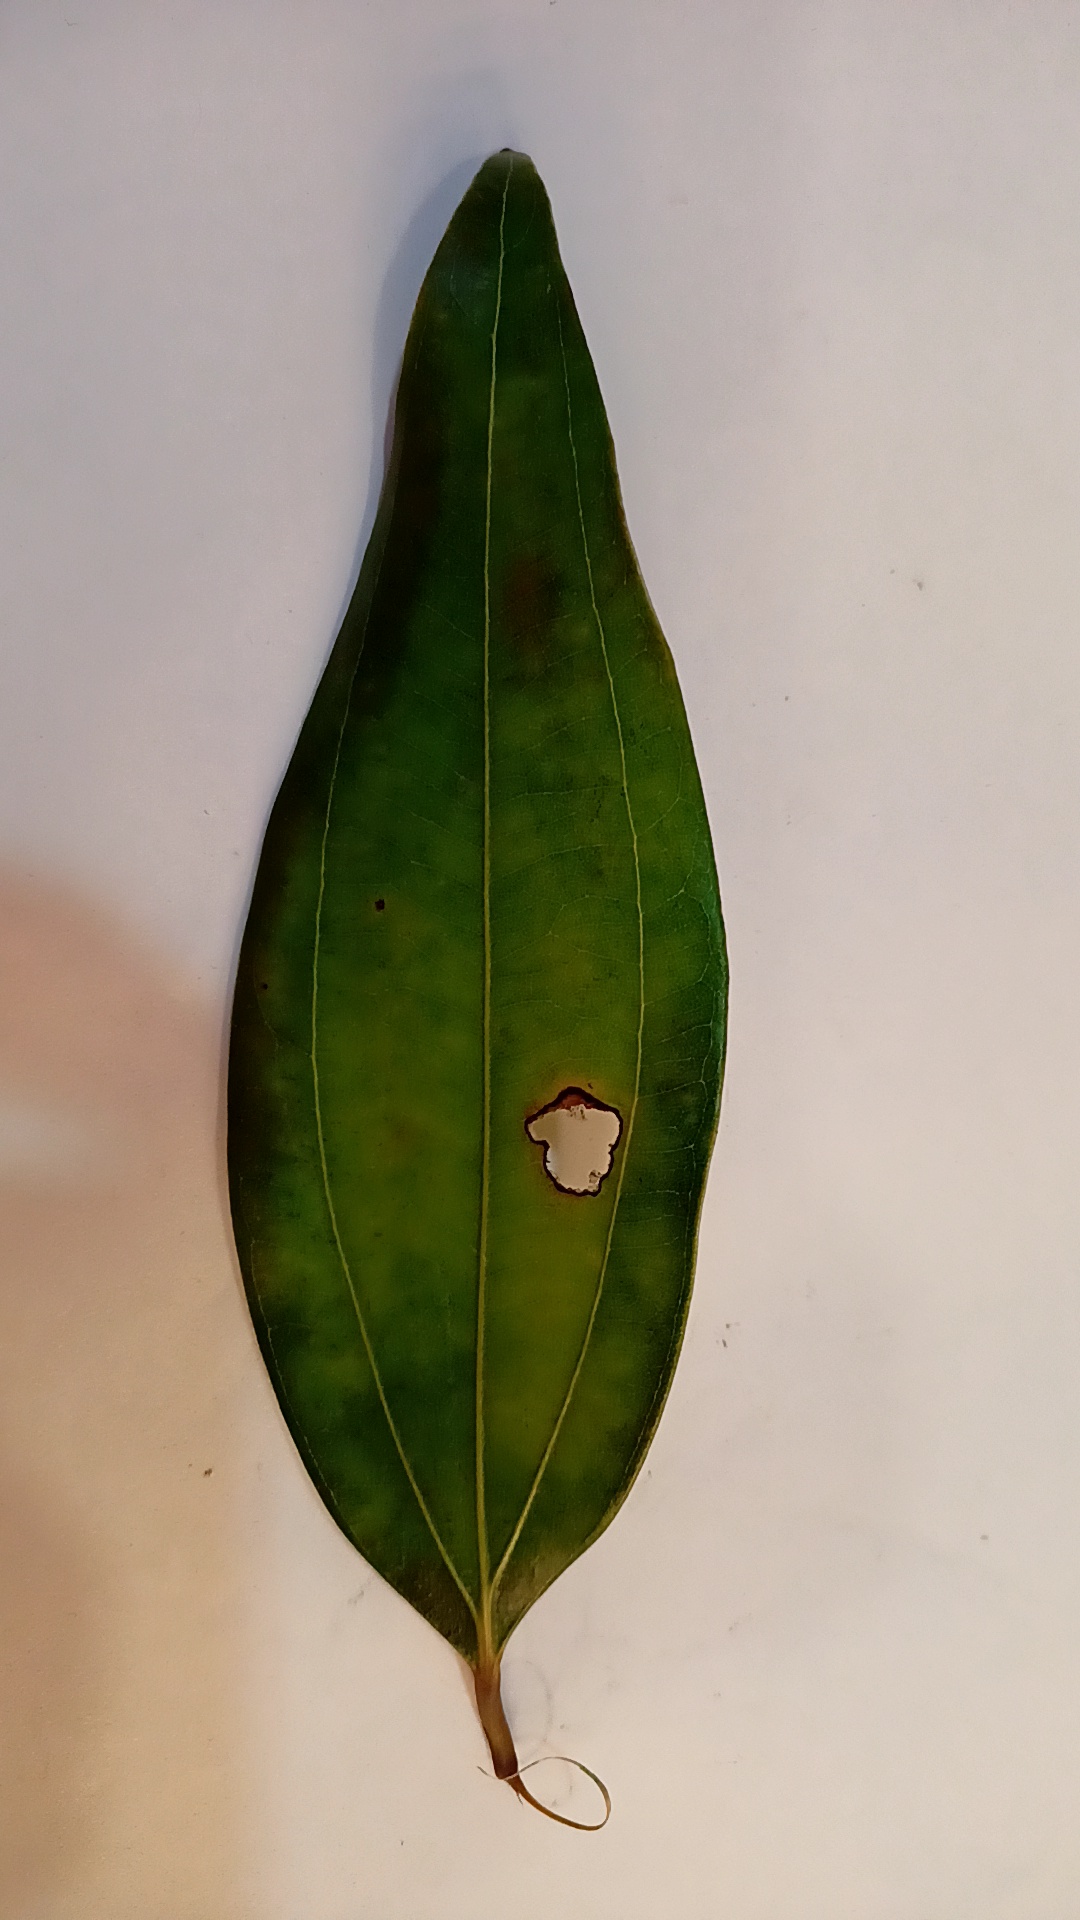
Label: Disease